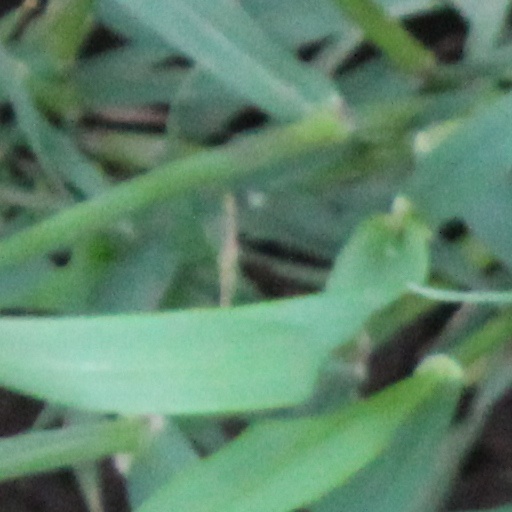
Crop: wheat